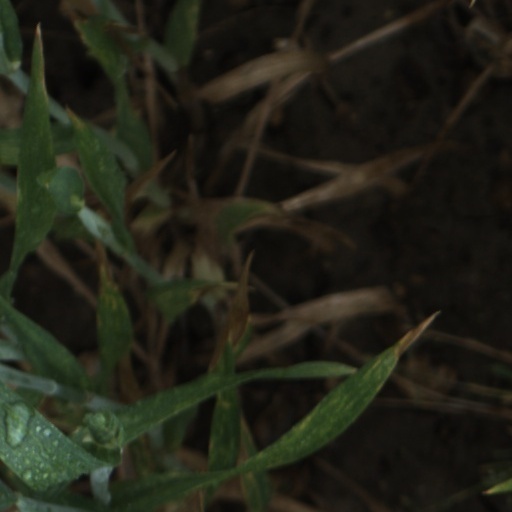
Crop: wheat